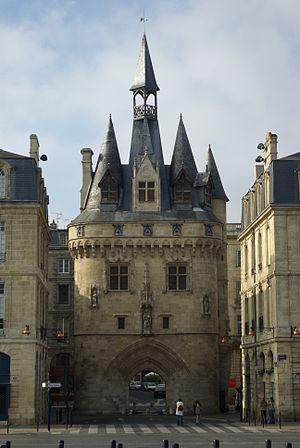
Monuments et lieux touristiques de Bordeaux, ville de Gironde.
Cet article recense les monuments historiques de Bordeaux, en France.